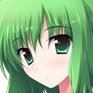
Portrait style: Anime Portrait